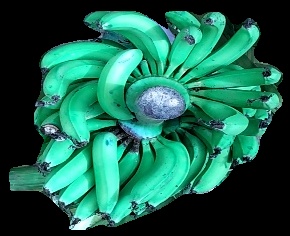
Variety: pachbale
Grade: grade3